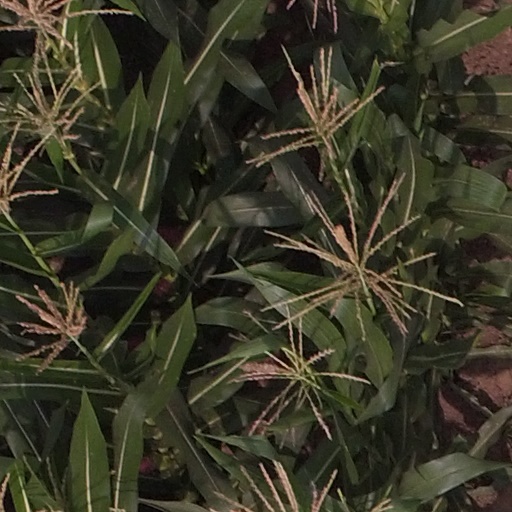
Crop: maize; corn